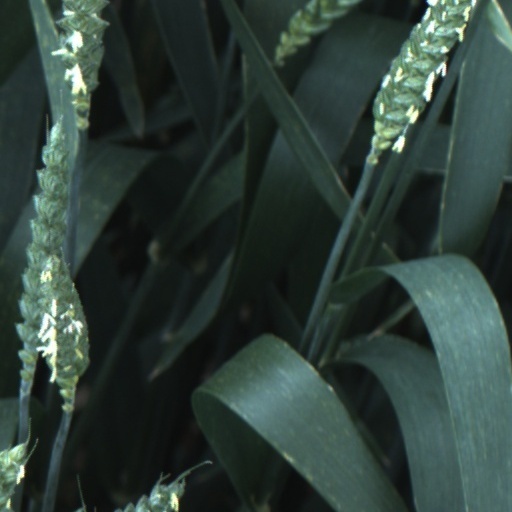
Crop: wheat